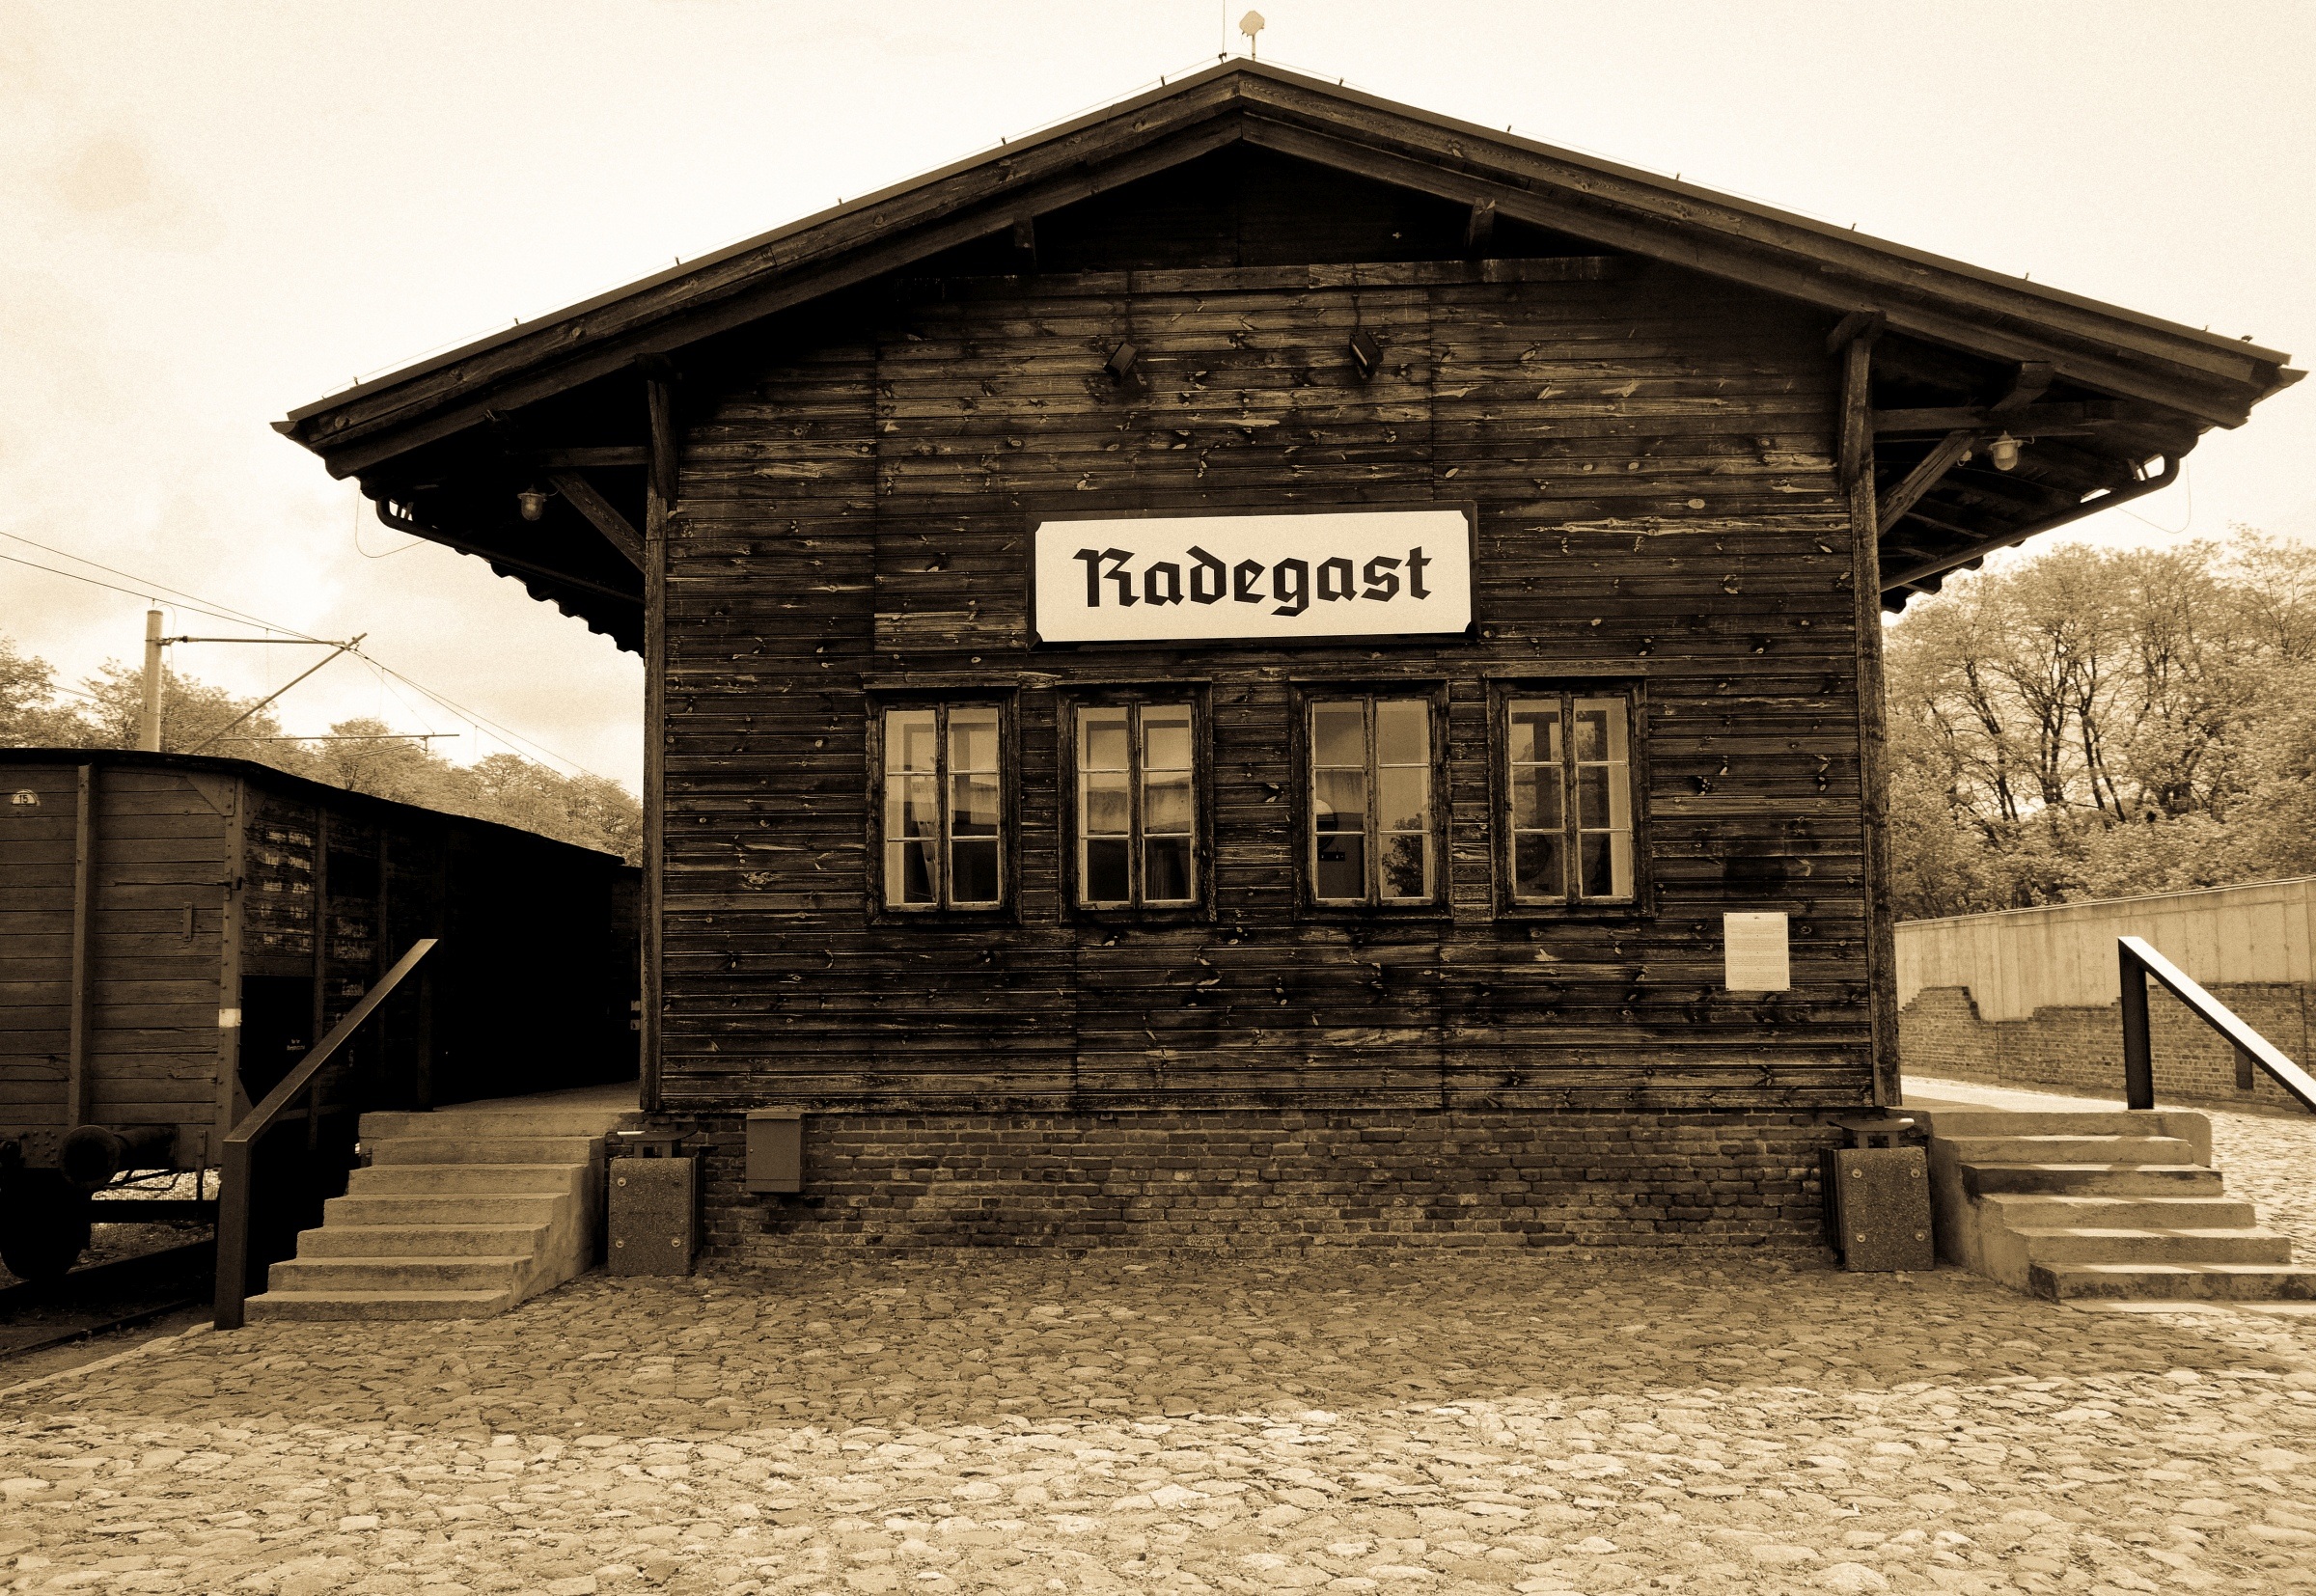
barbed wire, architecture, wood, boat, house, town, building, old, home, train, monument, transport, package, fight, poland, holocaust, history, railway station, the museum, the station, ghetto, the war, concentration camp, deportation, urban area